Charles Ufford

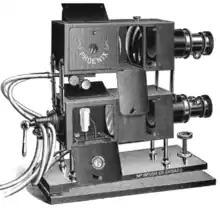
A stereopticon

As a traffic expert he always travelled by street car, attending Massachusetts State House hearings for over 30 years to push for more rapid transit for Dorchester. He used a stereopticon and gave slideshow lectures with it by lantern-light at hearings, meetings, and lectures.